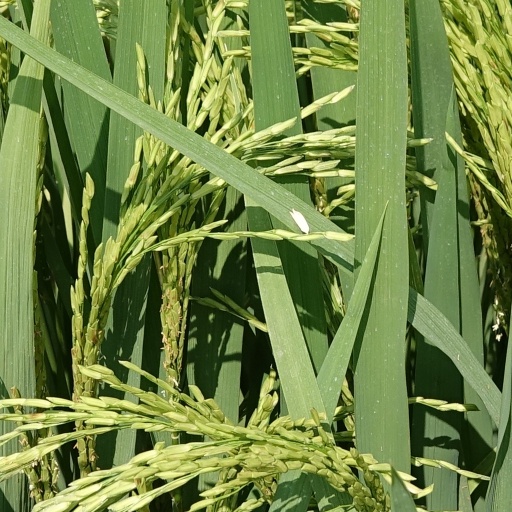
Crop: rice